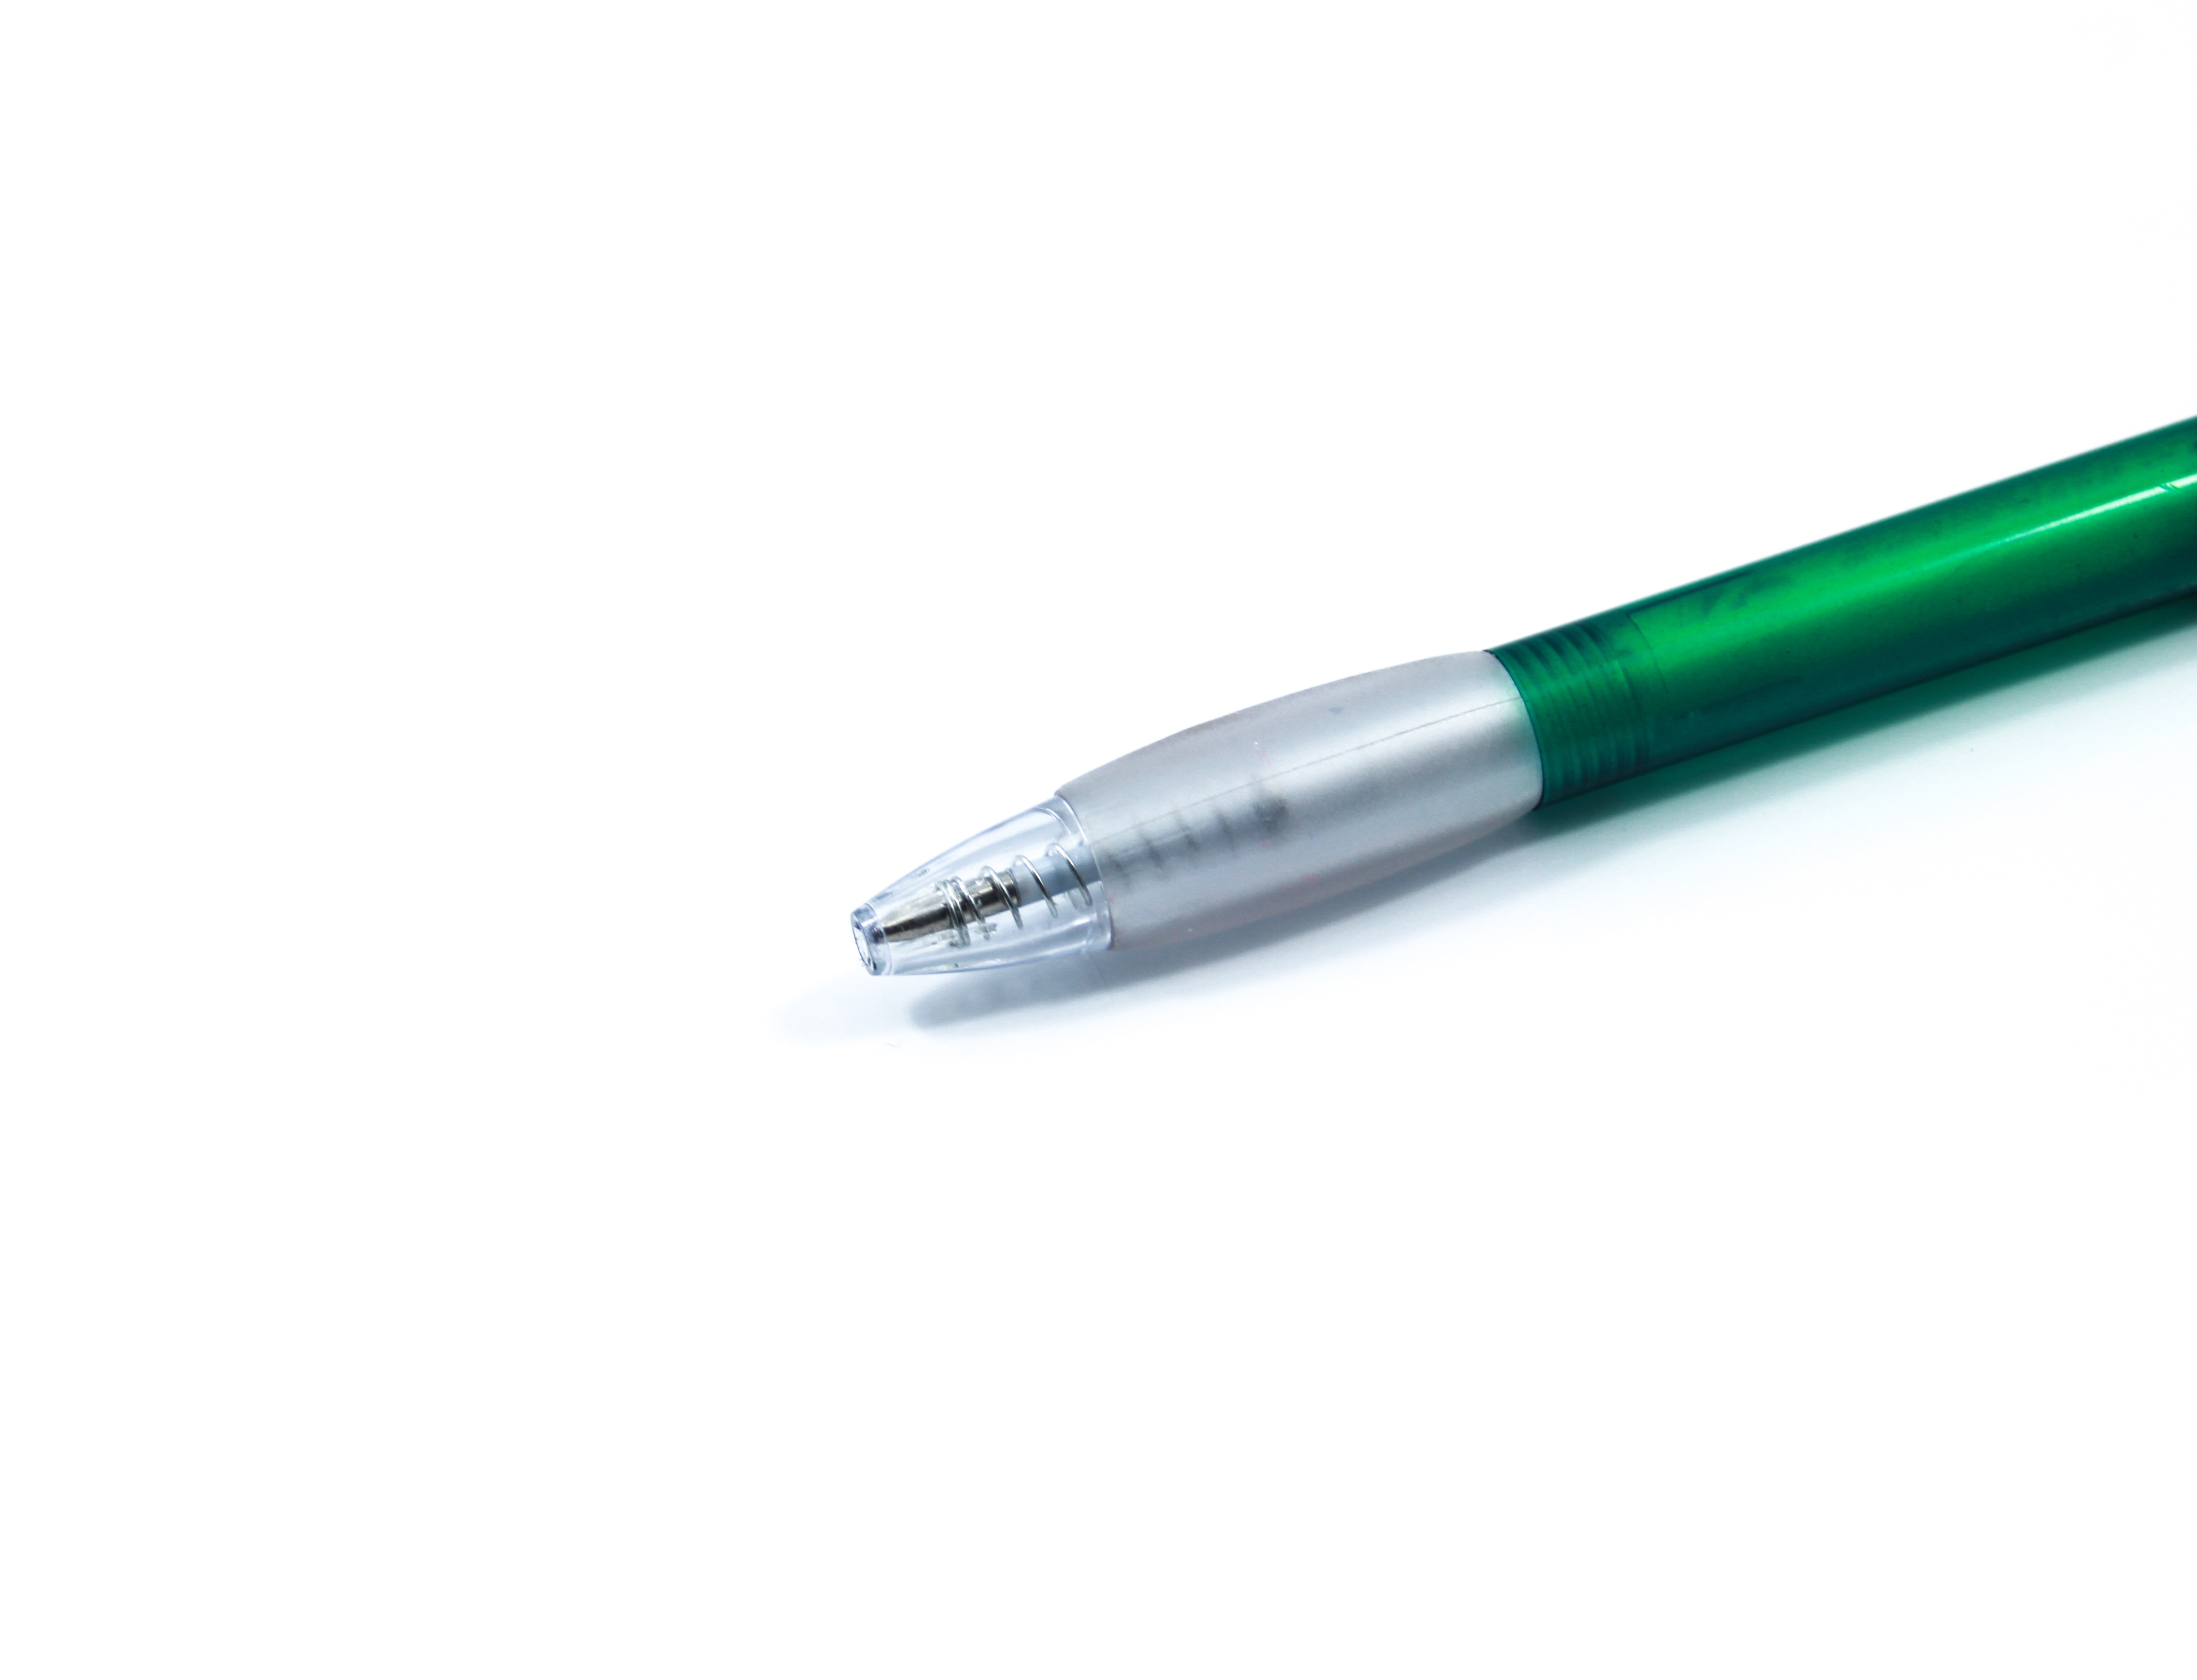
writing, white, pen, green, blue, ink, white background, ball pen, free image